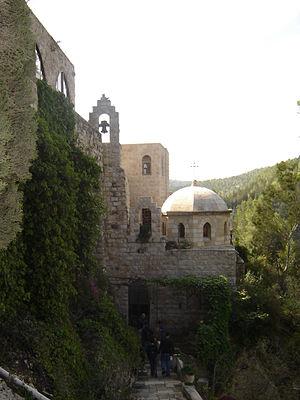
Le couvent Saint-Jean-du-Désert est un couvent franciscain situé dans les régions montagneuses à l'ouest de Jérusalem. Il se trouve près d'une source sur un versant montagneux et boisé donnant au nord d'Even Sapir et il est nommé ainsi en l'honneur de saint Jean-Baptiste, cousin du Christ qui vécut ici dans les environs d'Aïn Kerem, son village natal, et prêcha dans le désert.